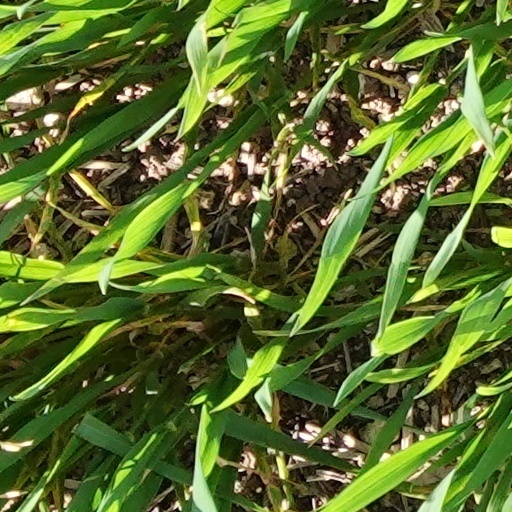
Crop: wheat